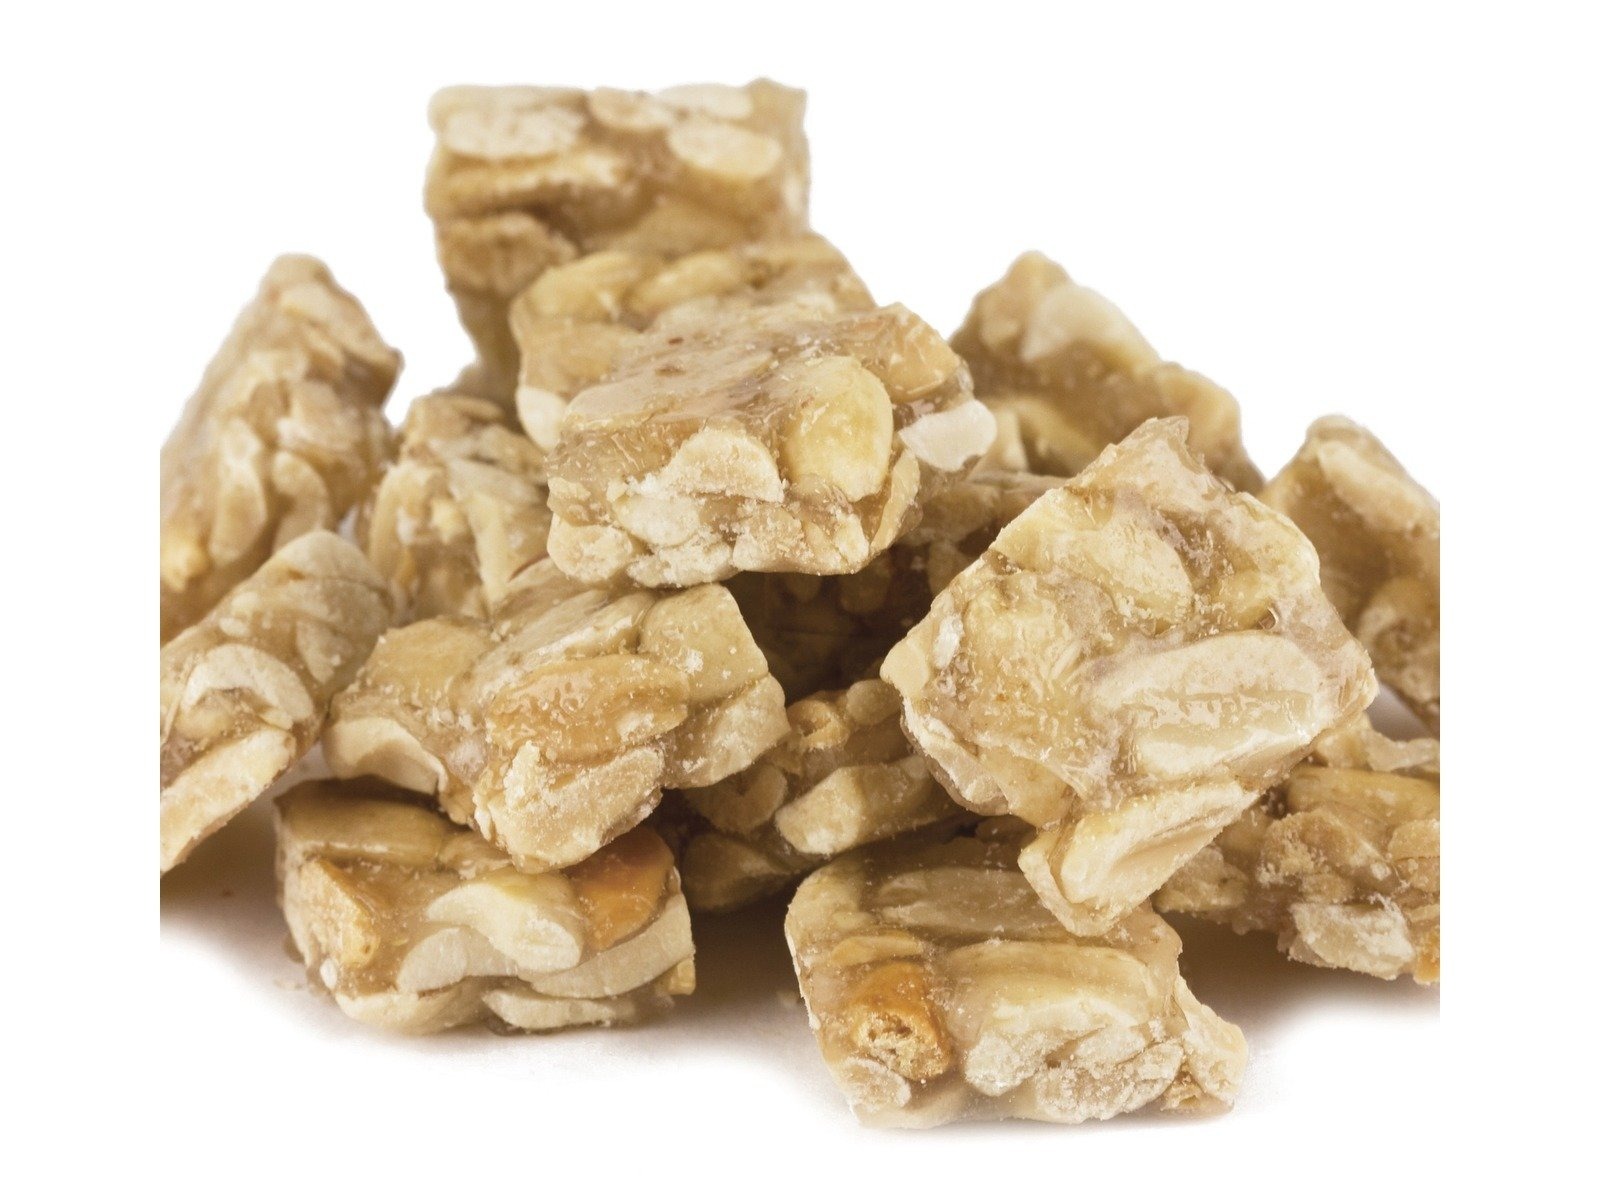
Item Name: Peanut Squares peanut block peanut crunch bulk 1 pound
Product Description: Peanut Squares. A delicious, crunchy block of glazed peanuts. This listing is for a bulk 1 pound bag of Old Dominion peanut squares.
Value: 16.0
Unit: Ounce

Price: 21.86